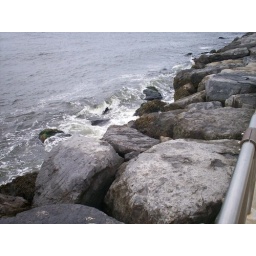
Waves come up against the rock wall at Barnegat.